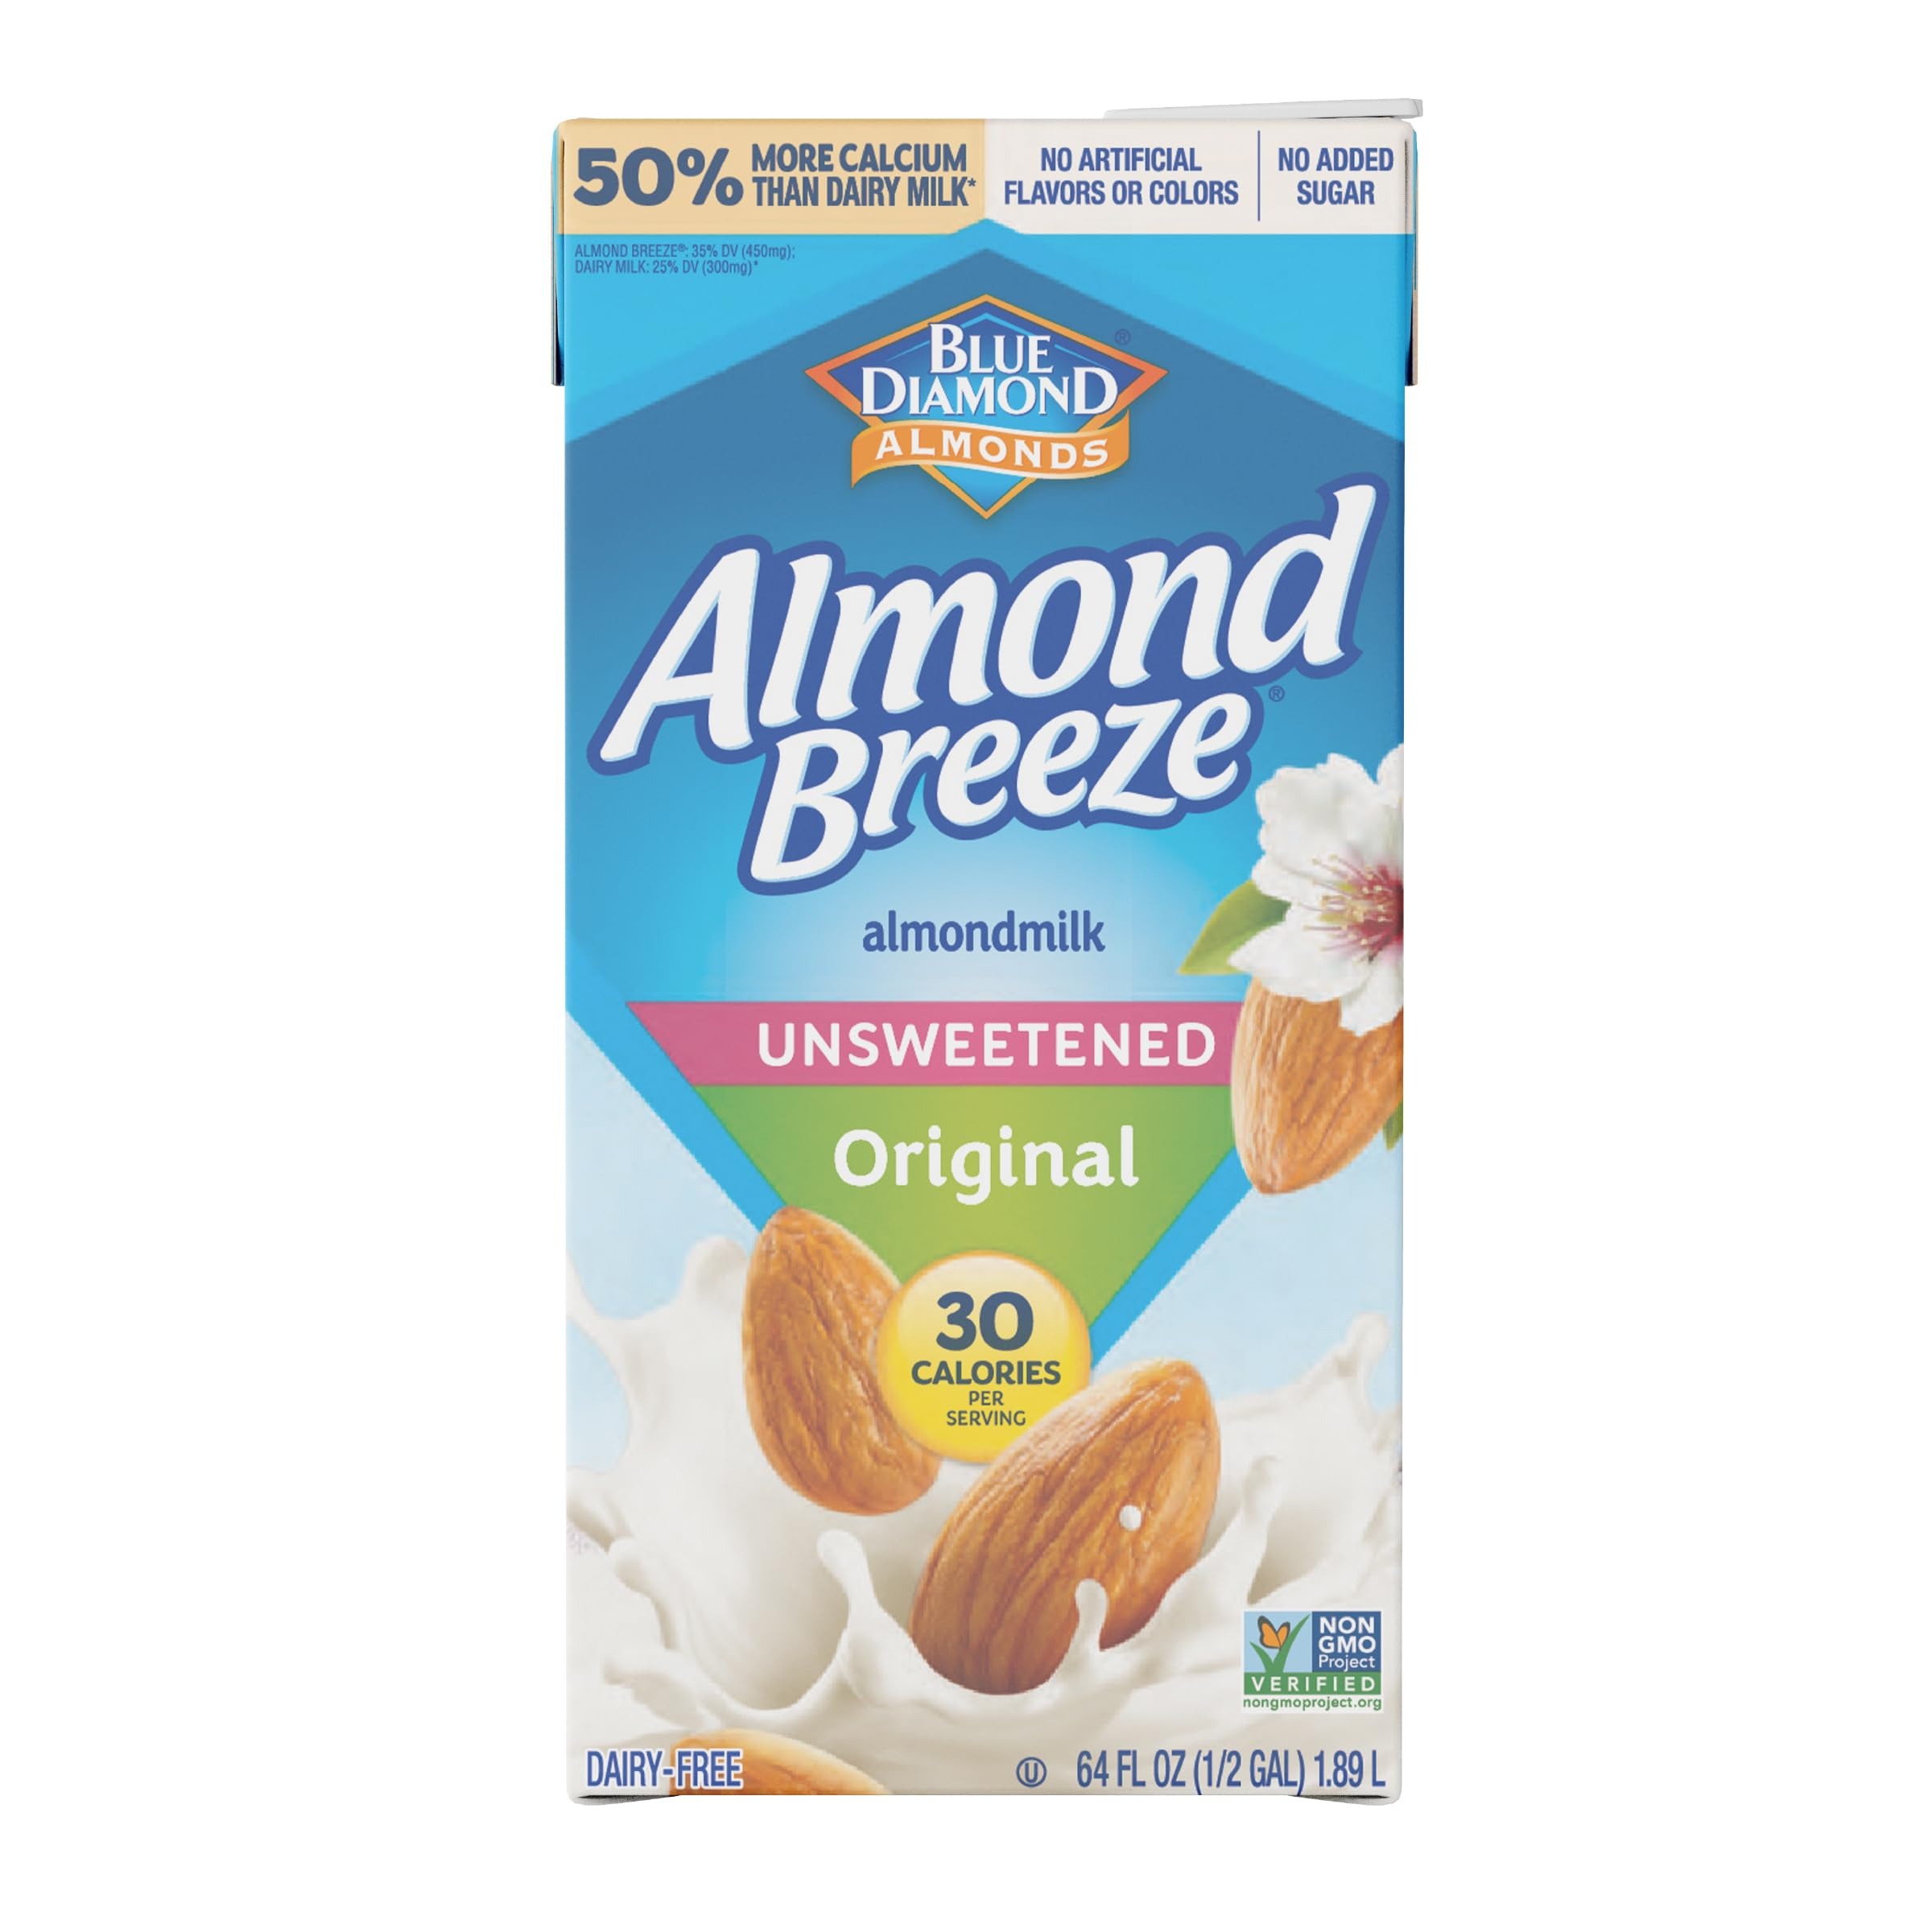
Item Name: Almond Breeze Dairy Free Almondmilk, Original, 64 Ounce (Pack of 8)
Bullet Point 1: Contains 8 - 64-Ounce Boxes of Almond Breeze Dairy Free Almondmilk, Unsweetened Original
Bullet Point 2: Made with real California almonds
Bullet Point 3: Free from Dairy, Soy and Lactose
Bullet Point 4: Excellent source of vitamins D and E, 50 percentage More Calcium than Milk
Bullet Point 5: Non-GMO Project Verified
Bullet Point 6: Gluten Free, Cholesterol Free, Kosher
Value: 512.0
Unit: Fl Oz

Price: 4.99